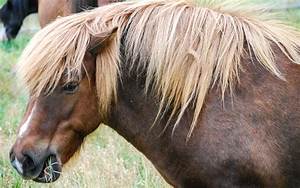
Label: horse